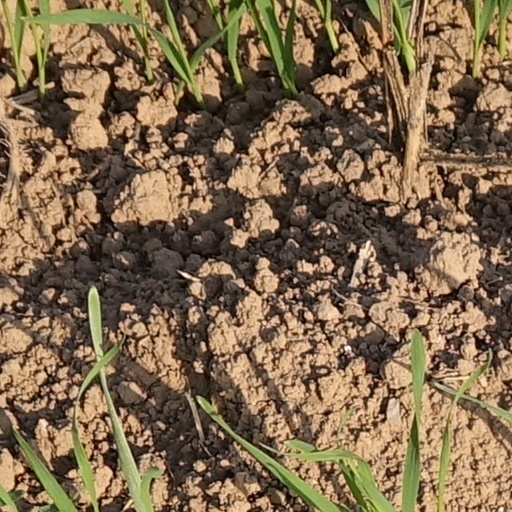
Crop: wheat